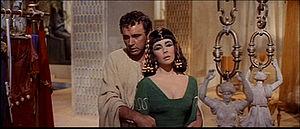
Cléopâtre est un film américain réalisé par Joseph L. Mankiewicz et sorti en 1963. Il retrace la vie tumultueuse de la célèbre reine d'Égypte incarnée par Elizabeth Taylor. Outre sa durée — plus de 4 heures — et sa mise en scène spectaculaire, il est connu pour être un des films les plus chers de tous les temps.
Elizabeth Taylor [əˈlɪzəbəθ ˈteɪlə], communément appelée Liz Taylor, est une actrice britannico-américaine, née le 27 février 1932 à Londres, dans le quartier d'Hampstead Garden Suburb, et morte le 23 mars 2011 à Los Angeles.